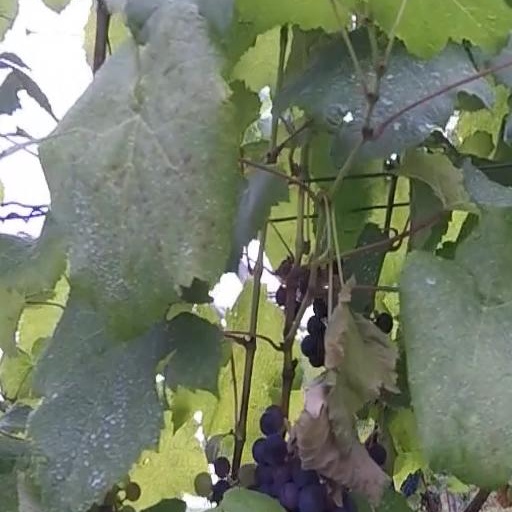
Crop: grape